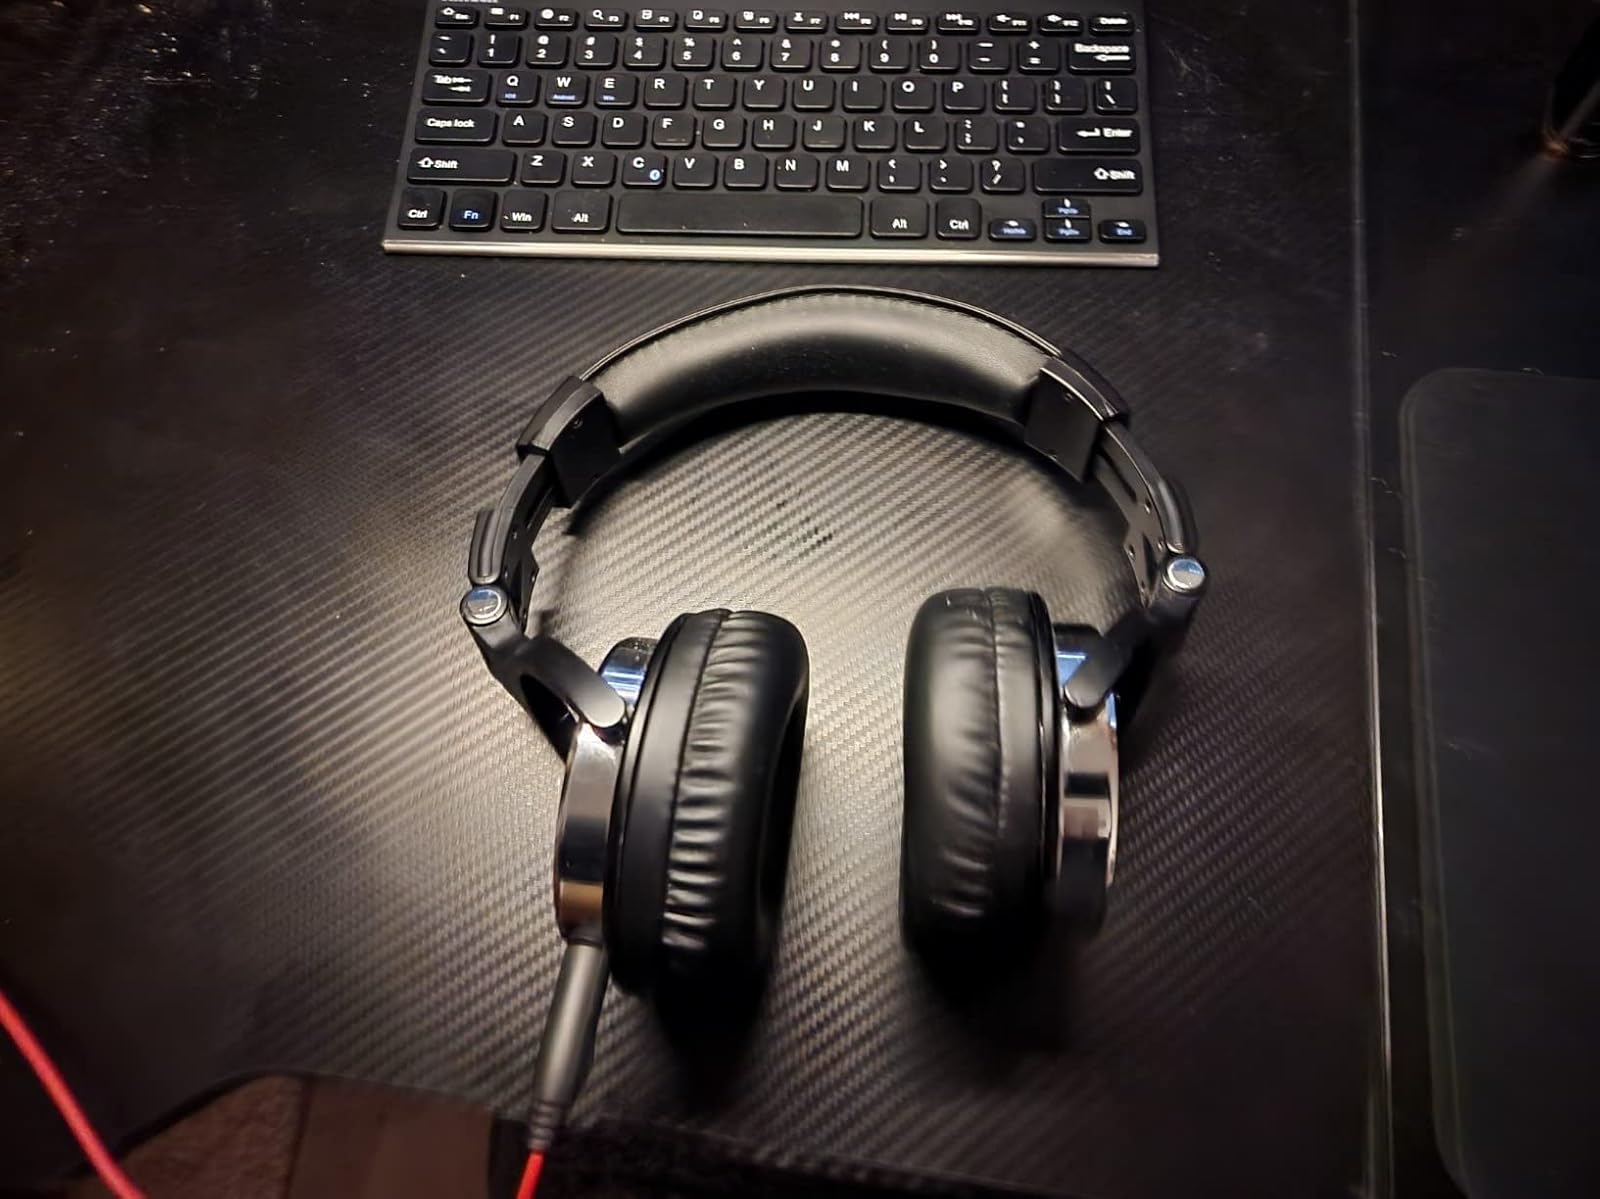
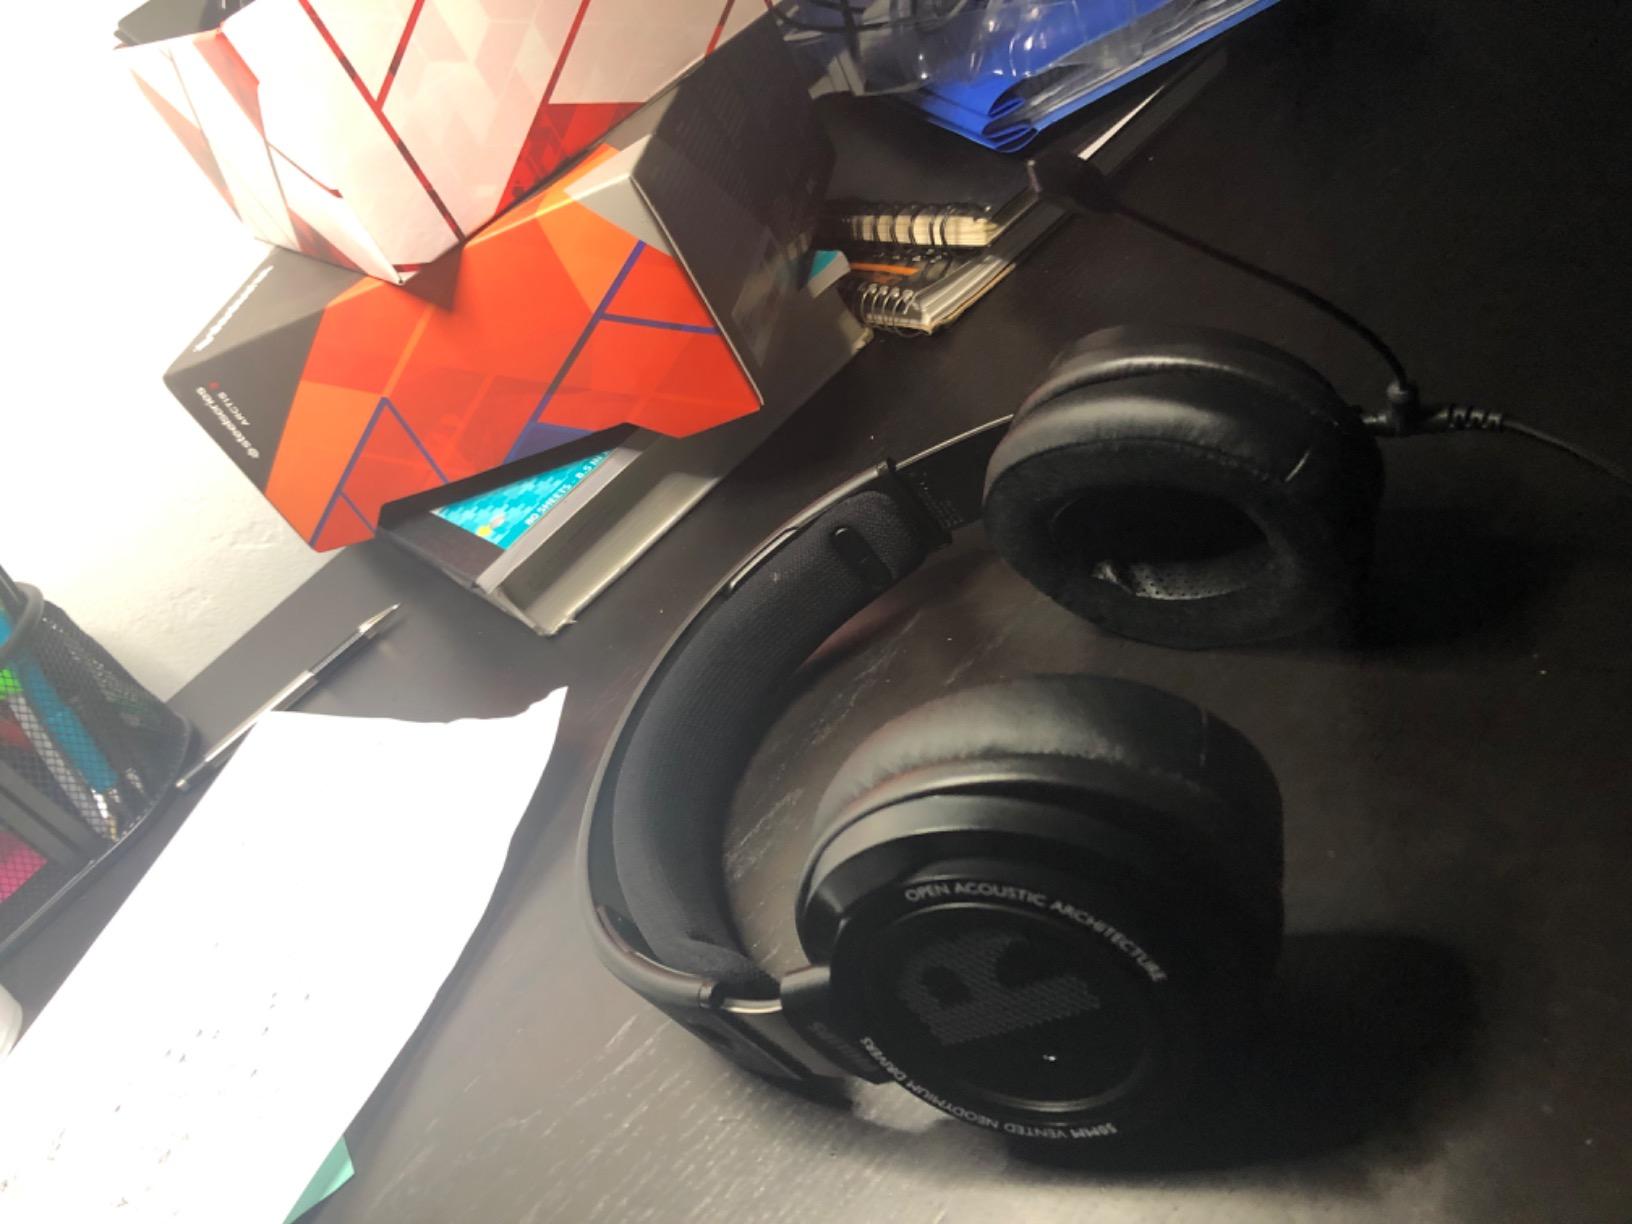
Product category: headphones
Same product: no